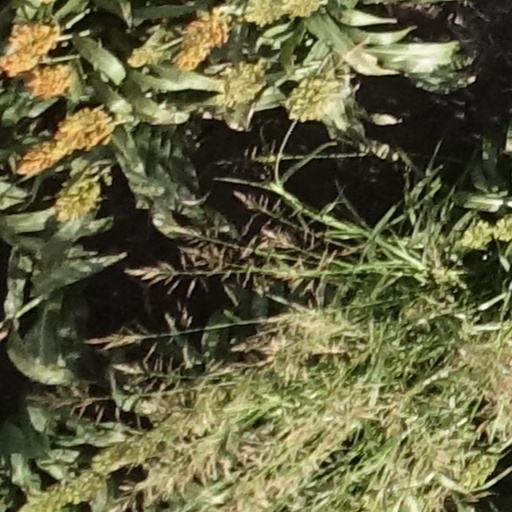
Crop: sorghum